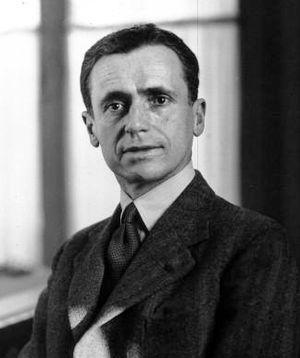
La Deuxième mission Gradis a été une expédition en voitures automobile, la première du genre à traverser le Sahara africain du nord au sud dans sa portion ouest.
Henri Adrien Calloc'h de Kérillis, né le 27 octobre 1889 à Vertheuil-en-Médoc et mort le 11 avril 1958 à Long Island, est un journaliste et homme politique français. Il est une figure des républicains nationaux pendant l'entre-deux-guerres, à une époque où s’opposent républicains sociaux et républicains nationaux.